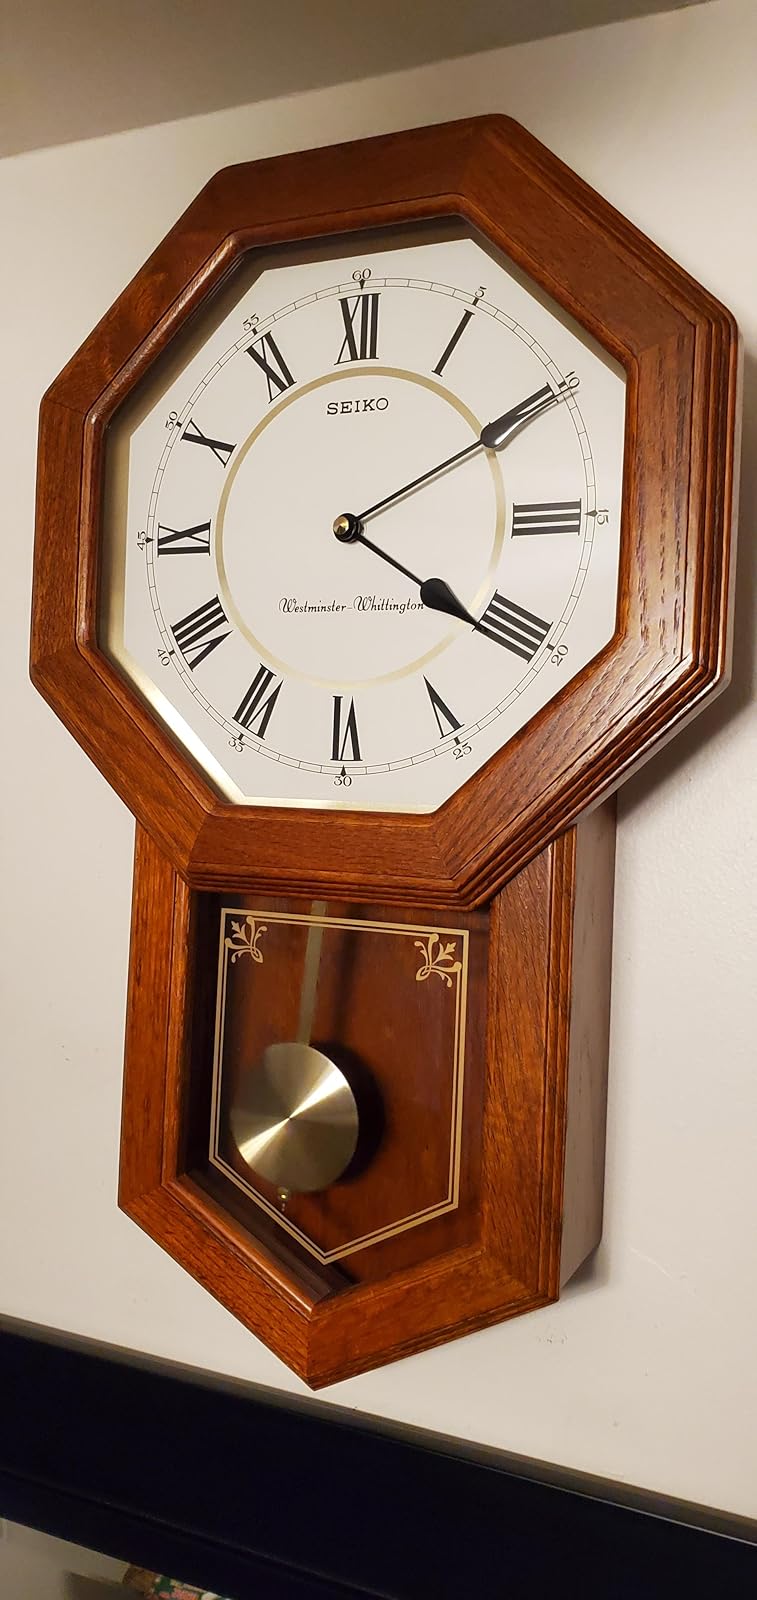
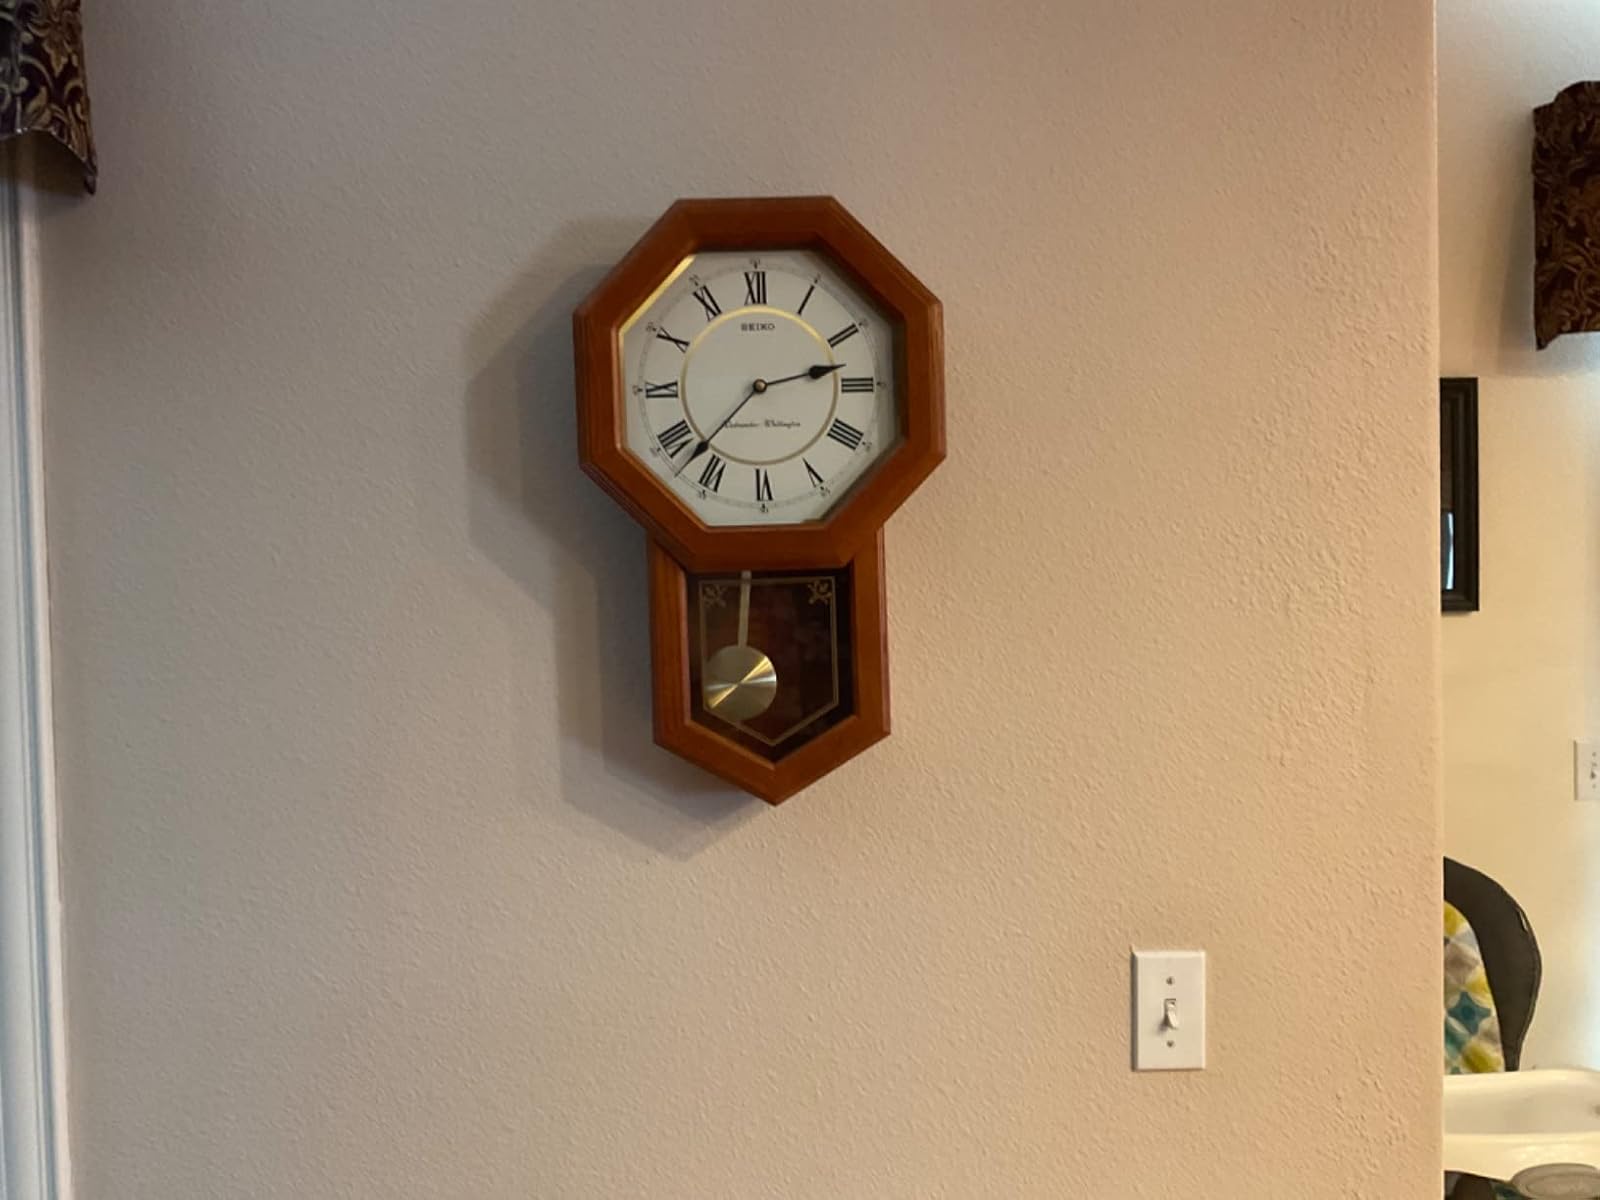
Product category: clock
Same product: yes